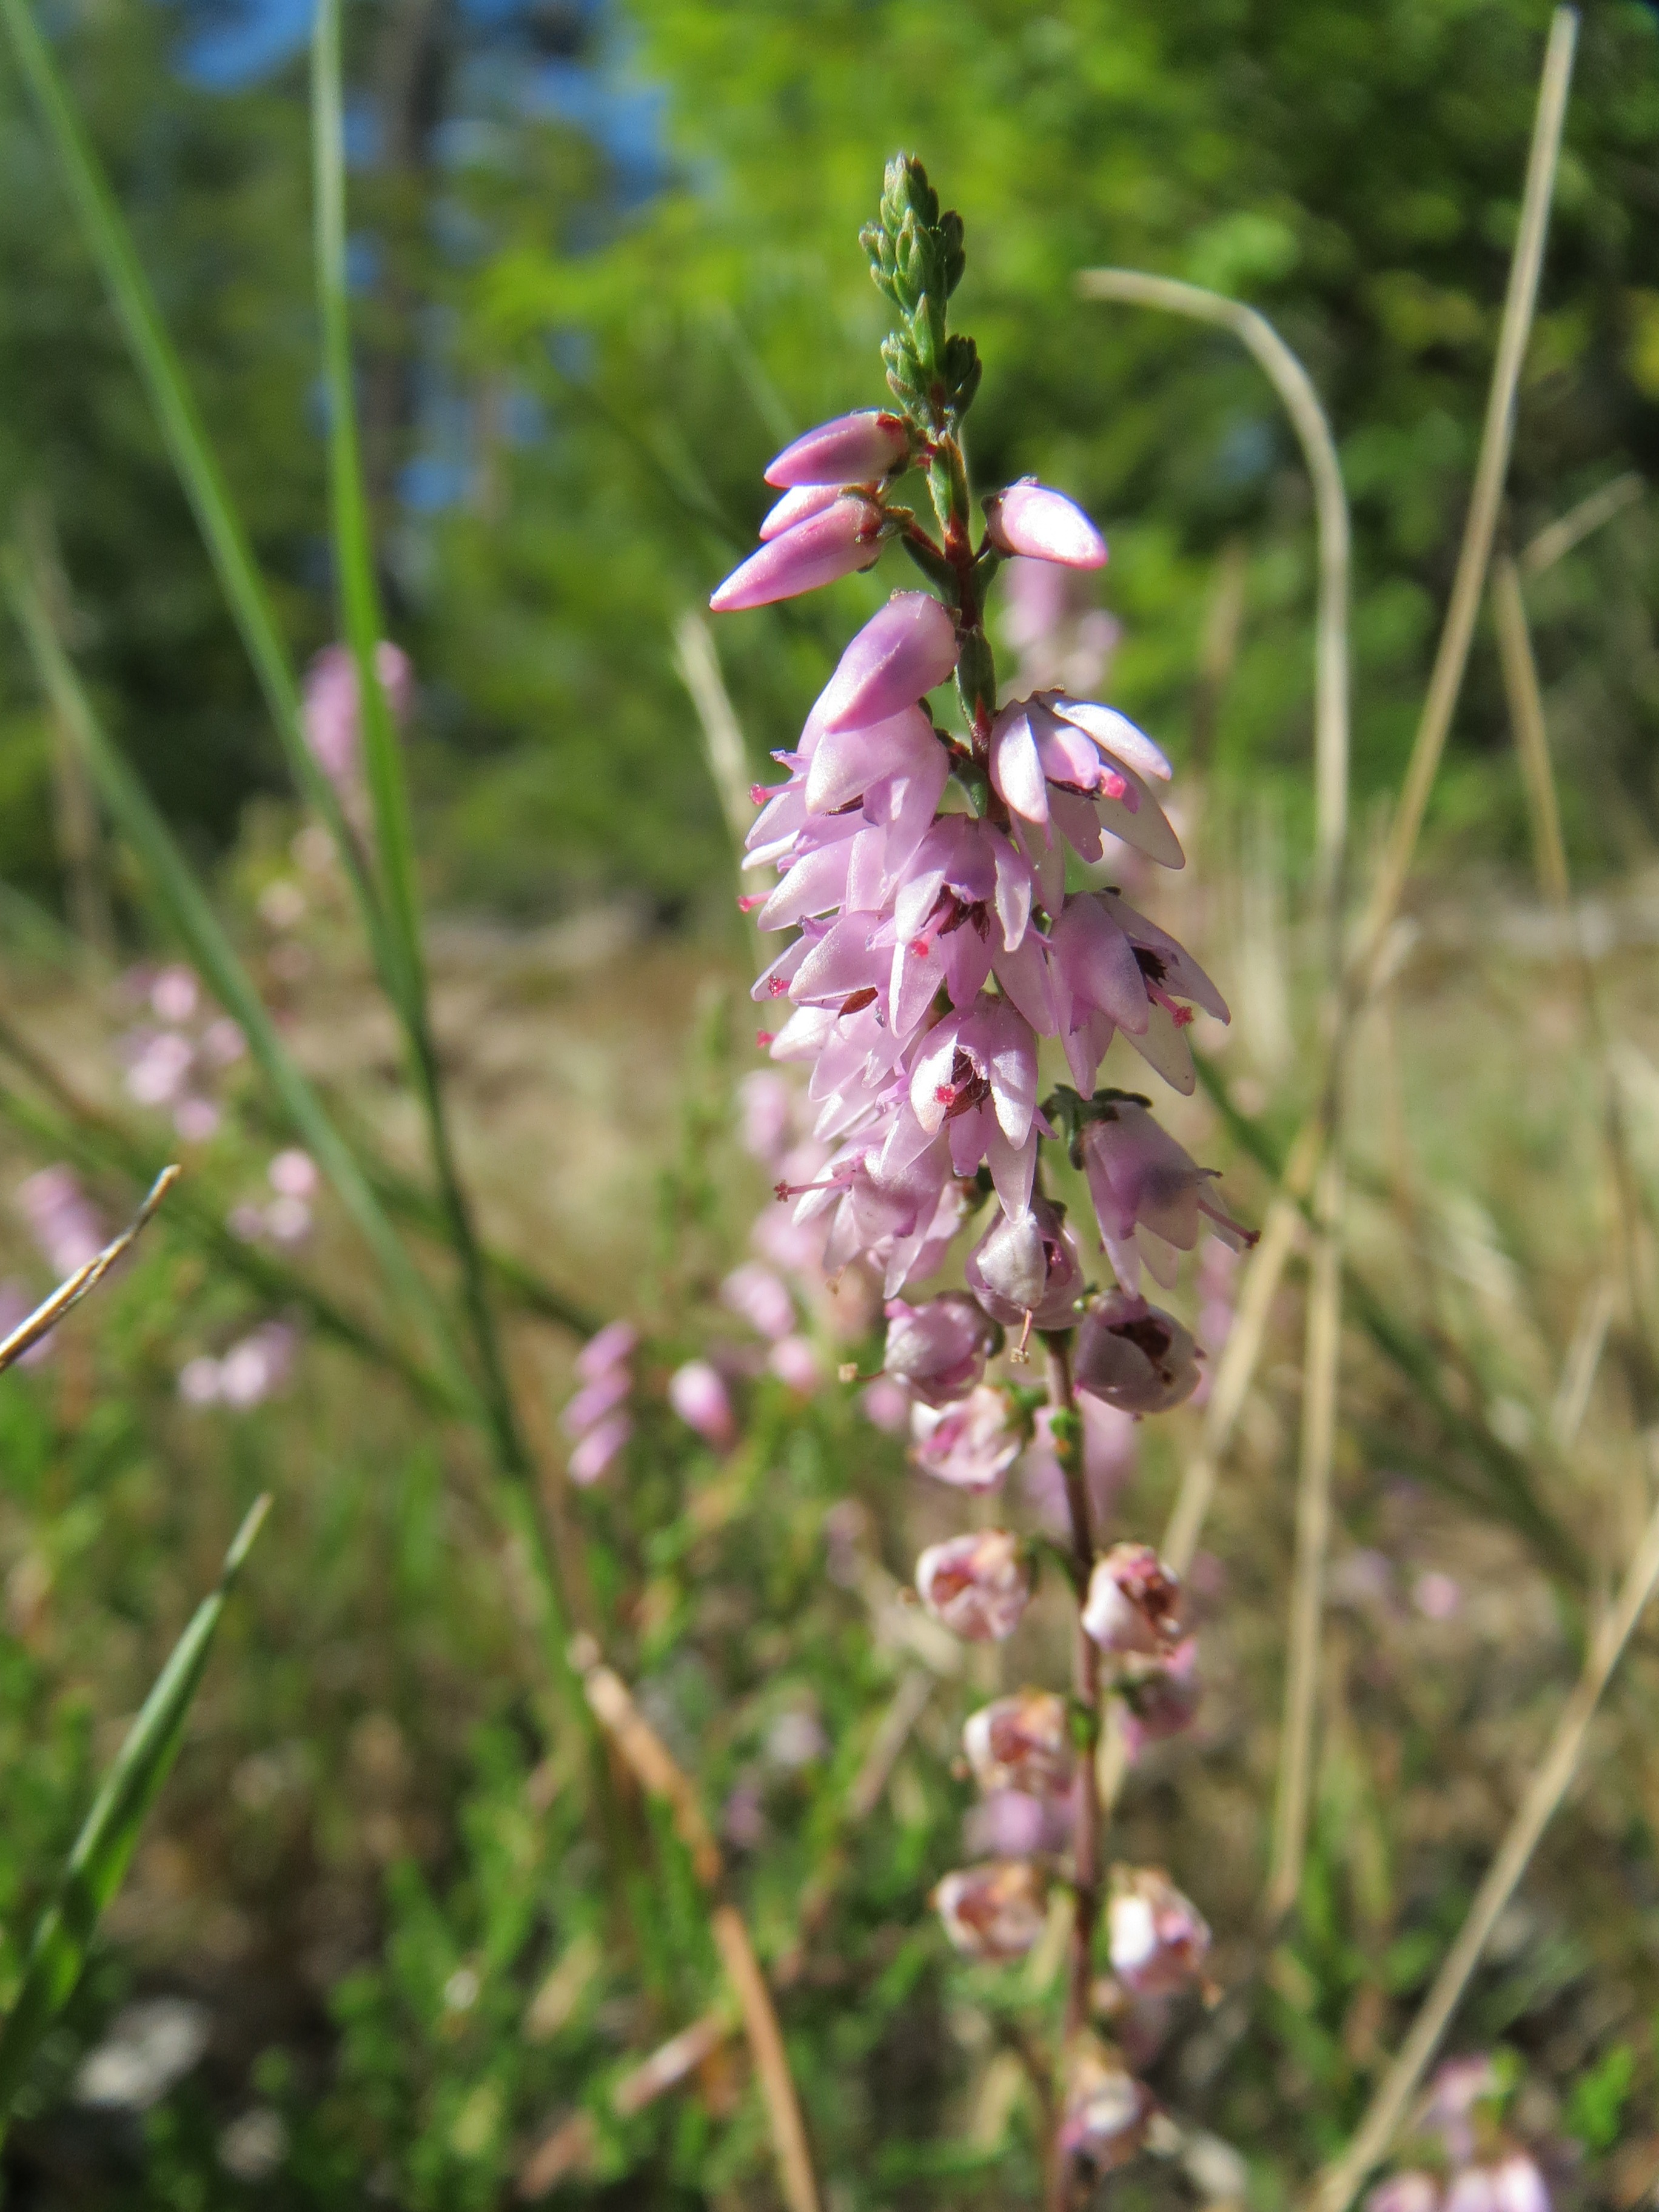
plant, meadow, flower, herb, botany, flora, wildflower, digitalis, heather, inflorescence, flowering plant, calluna vulgaris, ling, common heather, grass family, land plant, broomrape, fumaria